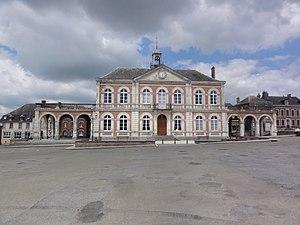
Brunehamel (Aisne) mairie
Brunehamel est une commune française située dans le département de l'Aisne, en région Hauts-de-France.